Samu Wara

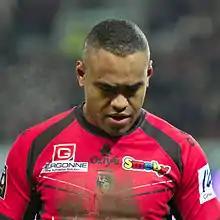

Samu Wara (born 24 January 1986) is an Australian professional rugby union footballer. His regular playing position is on the wing.